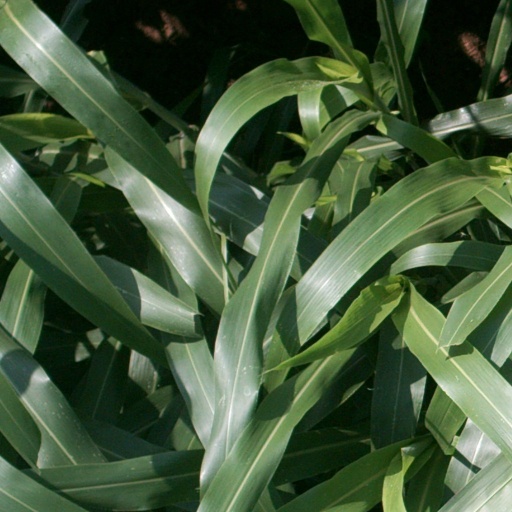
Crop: sorghum